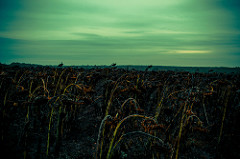
Flower: sunflower